Homeland Salvation Movement

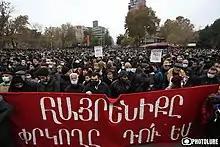
Thousands of Homeland Salvation Movement supporters rally in central Yerevan, 25 March 2021.

The alliance organized several rallies in Yerevan and throughout Armenia. The alliance announced it would take part in daily street protests until Prime Minister Nikol Pashinyan resigns. Several supporters were arrested by police for civil disobedience.